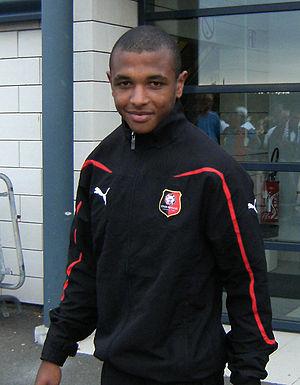
Yacine Brahimi après un match amical entre le Stade rennais FC et le Stade Malherbe de Caen à Ouistreham
Yacine Nasreddine Brahimi, né le 8 février 1990 à Paris en France, est un footballeur international algérien, évoluant au poste d'attaquant au Al-Rayyan SC.